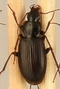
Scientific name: Calathus advena
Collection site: Rocky Mountains NEON (RMNP), plot RMNP_014